Japanese battleship Nagato

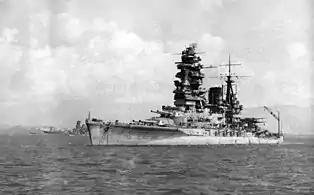
"Nagato" at anchor in Brunei Bay, October 1944, shortly before the Battle of Leyte Gulf

After the 1923 Great Kantō earthquake, "Nagato" loaded supplies from Kyushu for the victims on 4 September. Together with her sister ship , she sank the hulk of the obsolete battleship on 7 September 1924 during gunnery practice in Tokyo Bay in accordance with the Washington Naval Treaty. The ship was transferred to the reserve of the 1st Division on 1 December and became a gunnery training ship. In August 1925, aircraft handling and take-off tests were conducted aboard "Nagato". She was reassigned as the flagship of the Combined Fleet on 1 December, flying the flag of Admiral Keisuke Okada. Captain Kiyoshi Hasegawa assumed command of the ship on 1 December 1926.